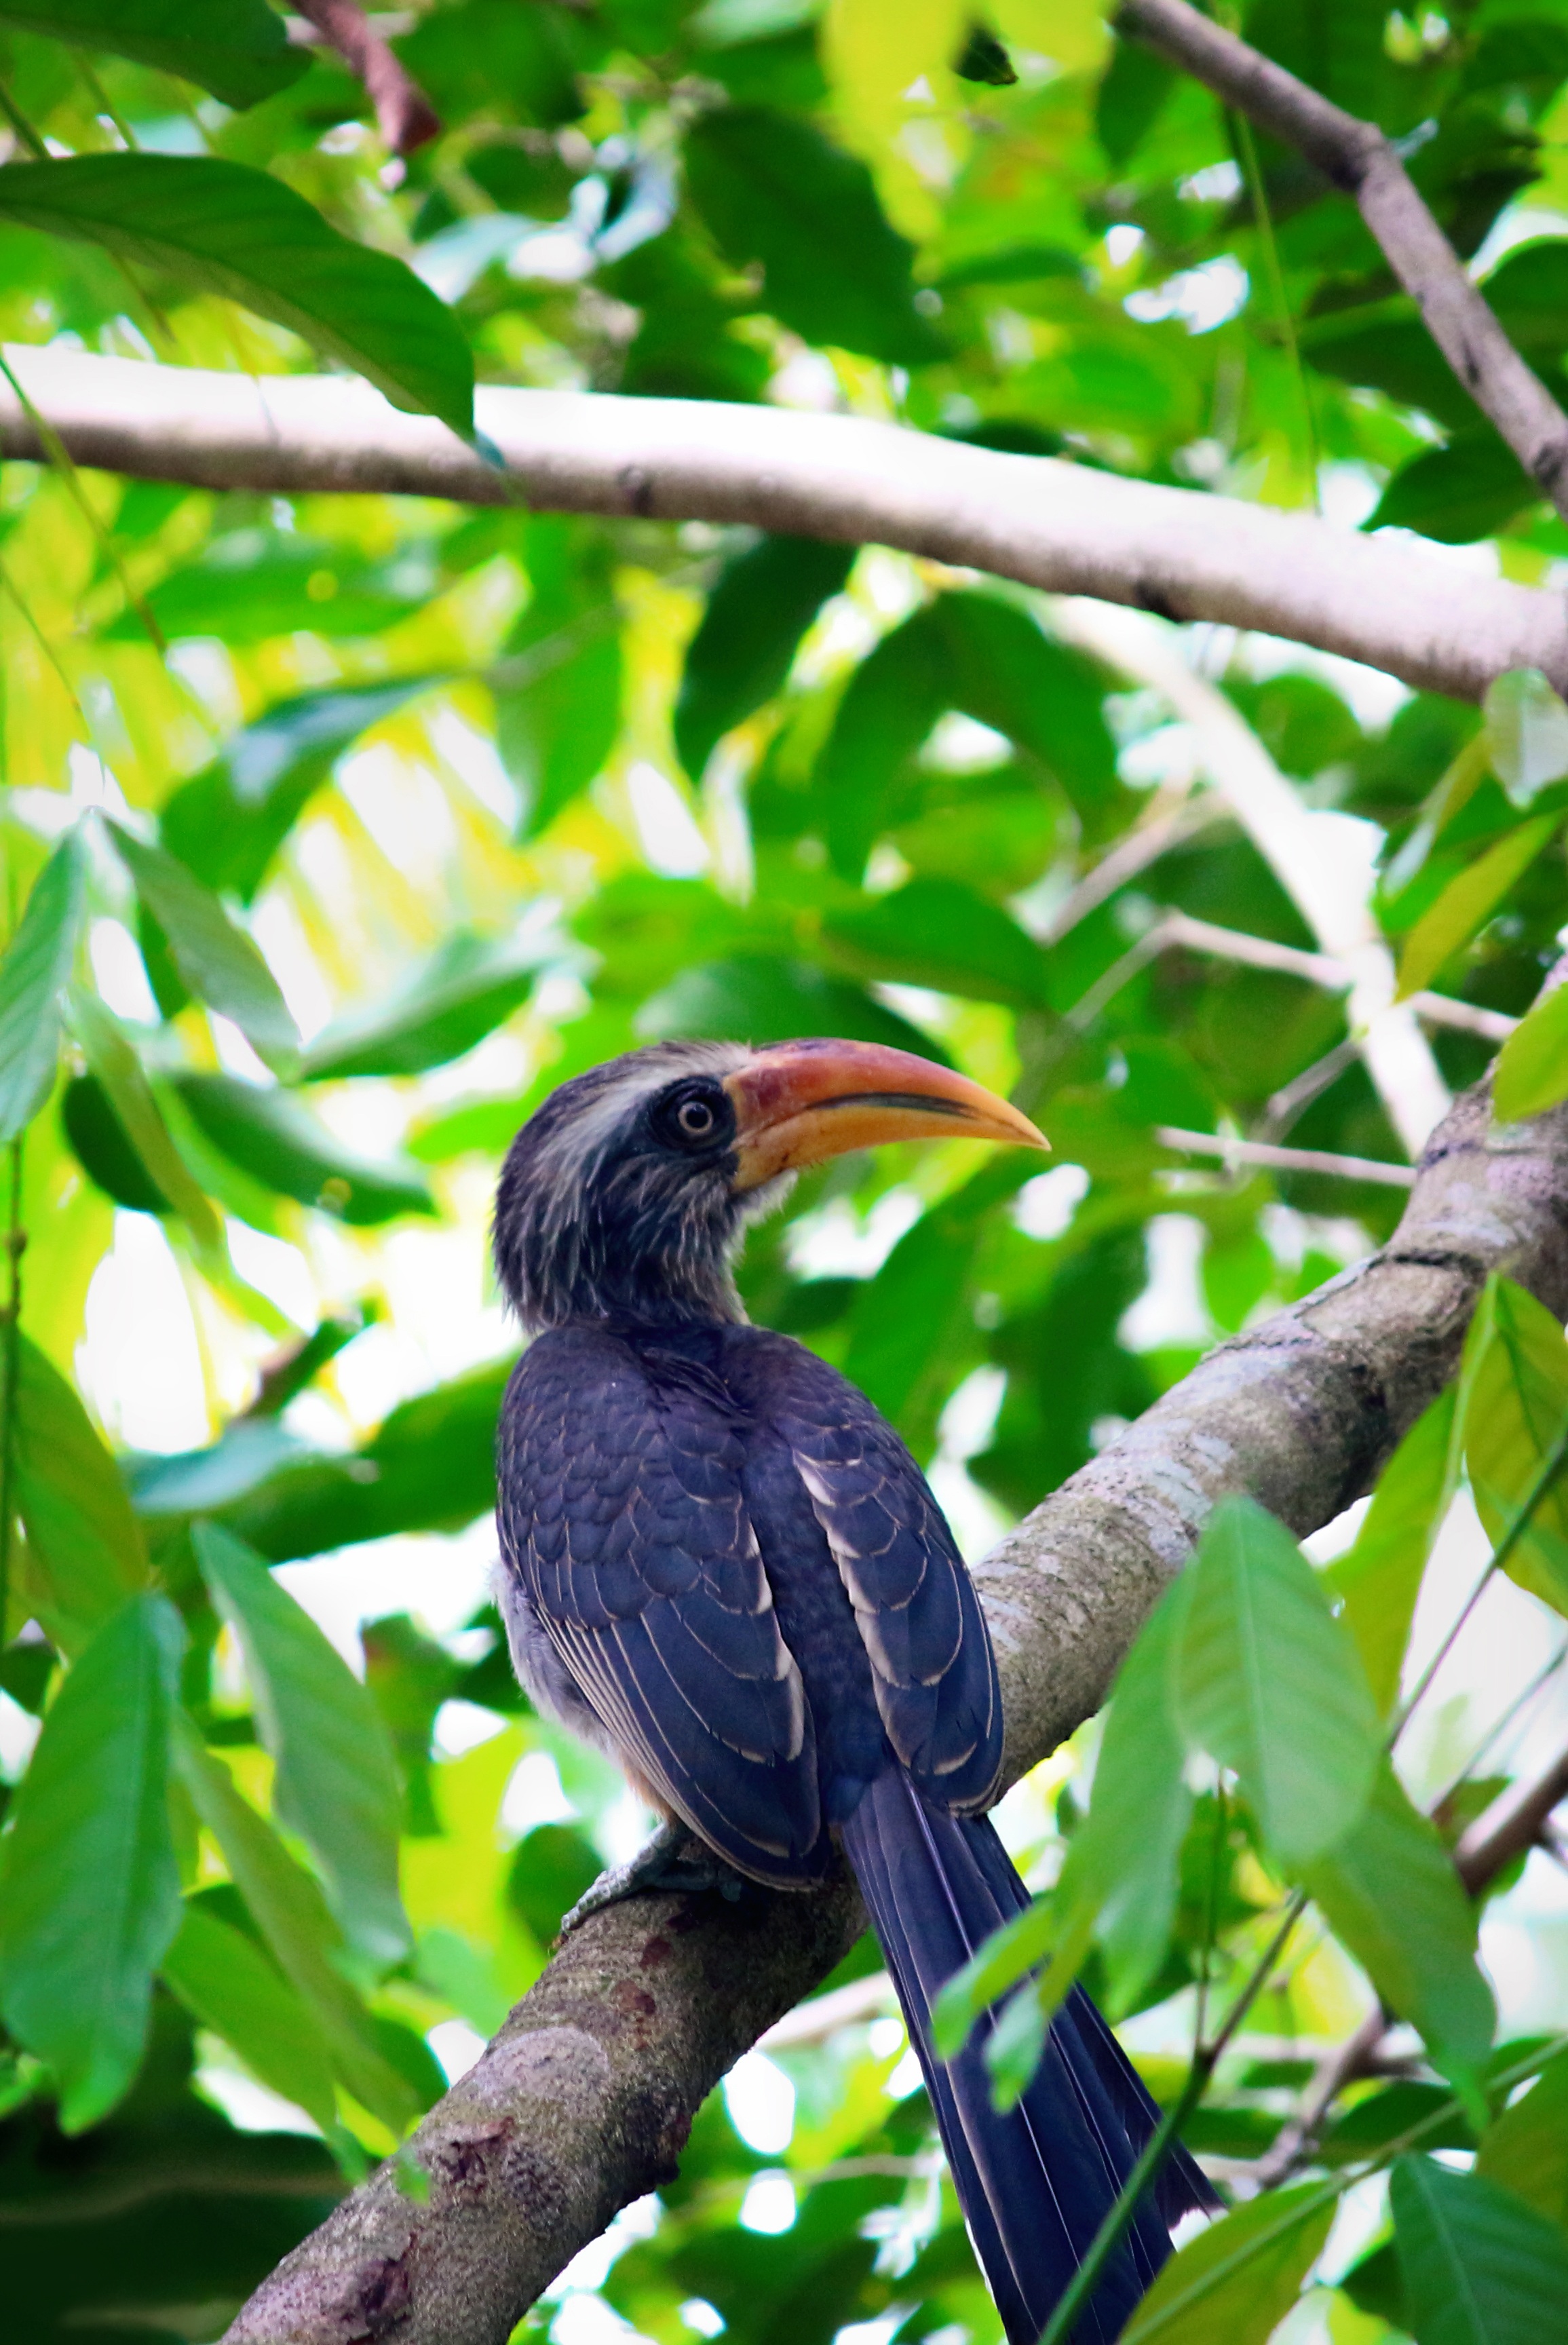
tree, nature, forest, outdoor, branch, bird, wing, leaf, wildlife, wild, green, jungle, beak, tropical, natural, asia, botany, feather, fauna, rainforest, vertebrate, hornbill, coraciiformes, perching bird, malabar grey hornbill